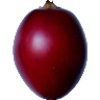
Label: tamarillo